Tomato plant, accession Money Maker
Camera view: horizontal (90 deg, fisheye); turntable rotation: 120 degrees
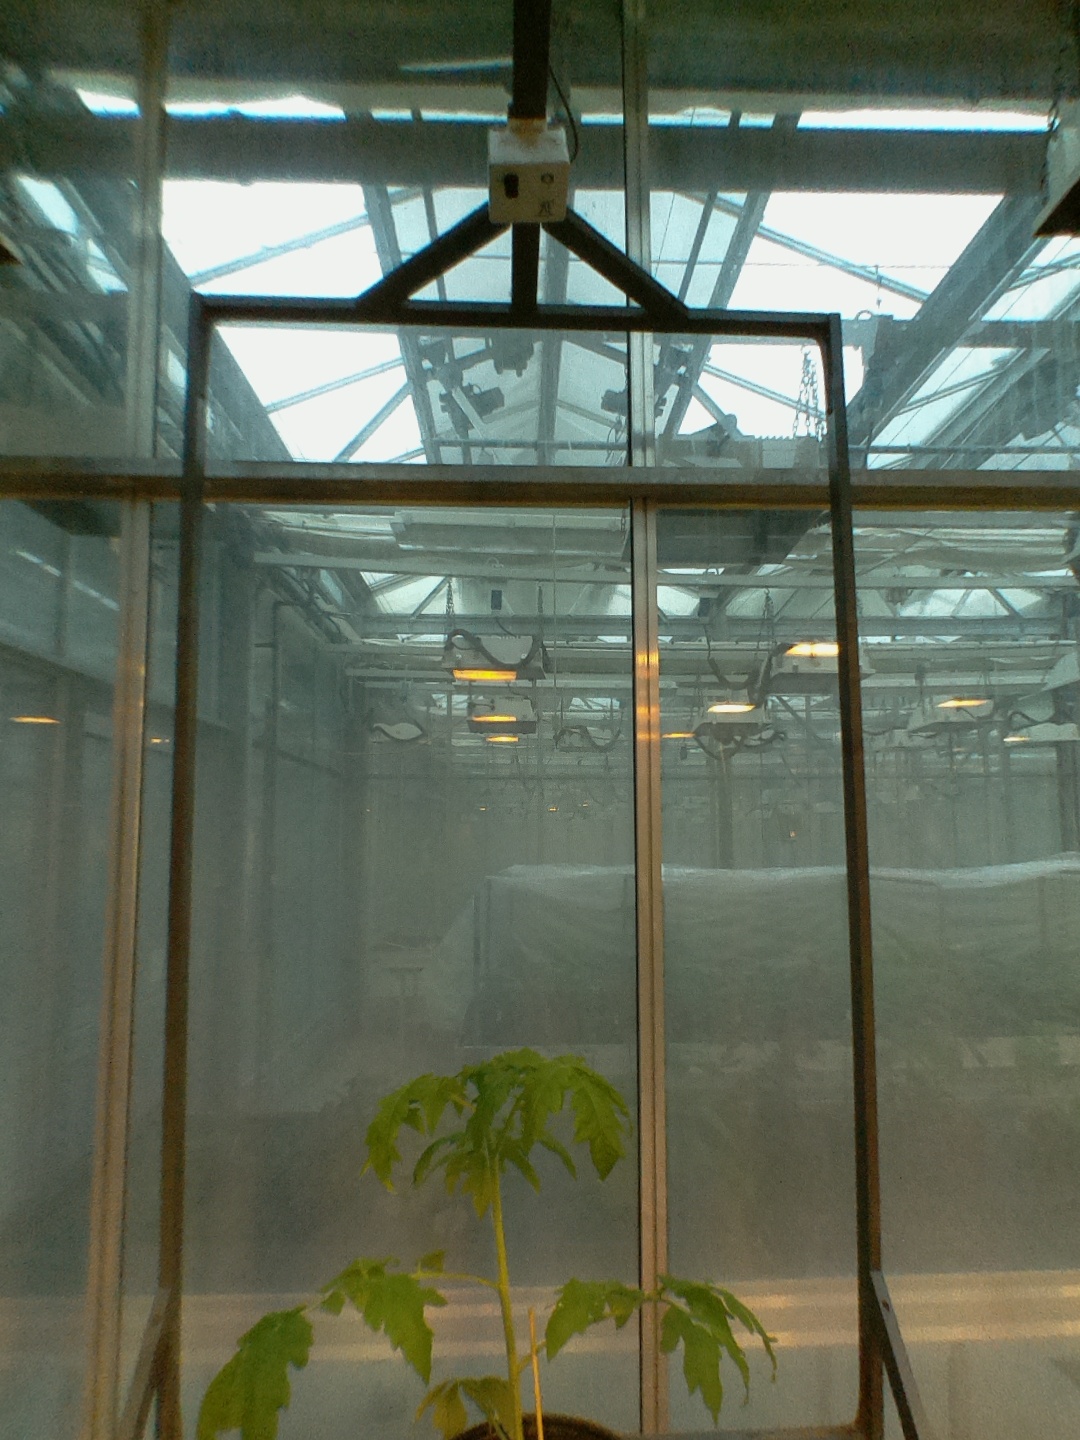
BBCH growth stage 14: 8 of true leaves visible